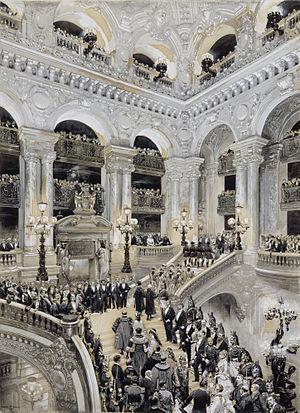
Édouard Detaille, né le 5 octobre 1848 à Paris, où il est mort le 24 décembre 1912, est un peintre et illustrateur français.